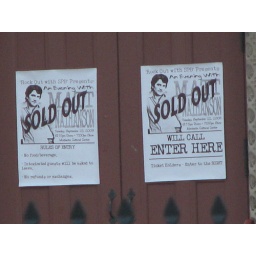
I took this while waiting in my car across the street